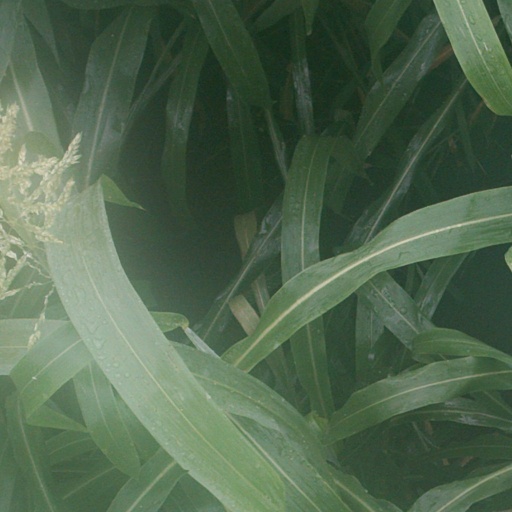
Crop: sorghum